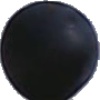
Label: Grape Blue 1